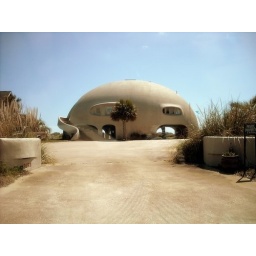
Beach house in the shape of a sand dune